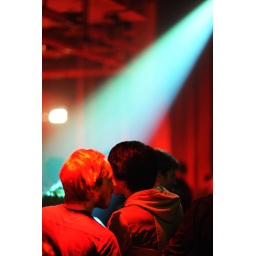
underground-mini-festivals in het Gaslab in Eindhoven. Foto's gemaakt door Bart van Overbeeke.